Streptocarpus

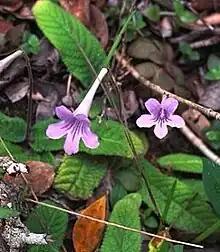
"Streptocarpus rexii"

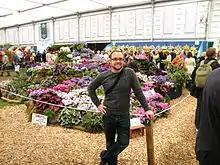
Dibleys gold medal-winning "Streptocarpus" display, Chelsea Flower Show, May 2011

Hybridisation of "Streptocarpus" is conceptually very simple. The pollen of one plant (therefore the father) is placed onto the tip of the stigma of another plant (the mother). To prevent unwanted self-pollination of the mother plant, carefully remove its anthers beforehand. To help prevent unwanted cross-pollination, cover the newly fertilized stigma with a small plastic bag. If fertilization was successful, the seed pod will start to elongate within a few days. As the pod grows, it will start showing its namesake twisted form. Once the pod is mature, it will turn brown, dry off, and split open along the spiralled seams to release the seeds.